Angelo Moriondo

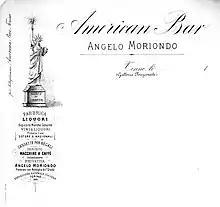
American Bar in Galleria Nazionale

Moriondo never took the invention to industrial-scale production. He limited himself to the construction of a few hand-built machines, which he jealously conserved in his establishments, convinced that this was a significant advertisement for them.